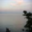
Label: sea